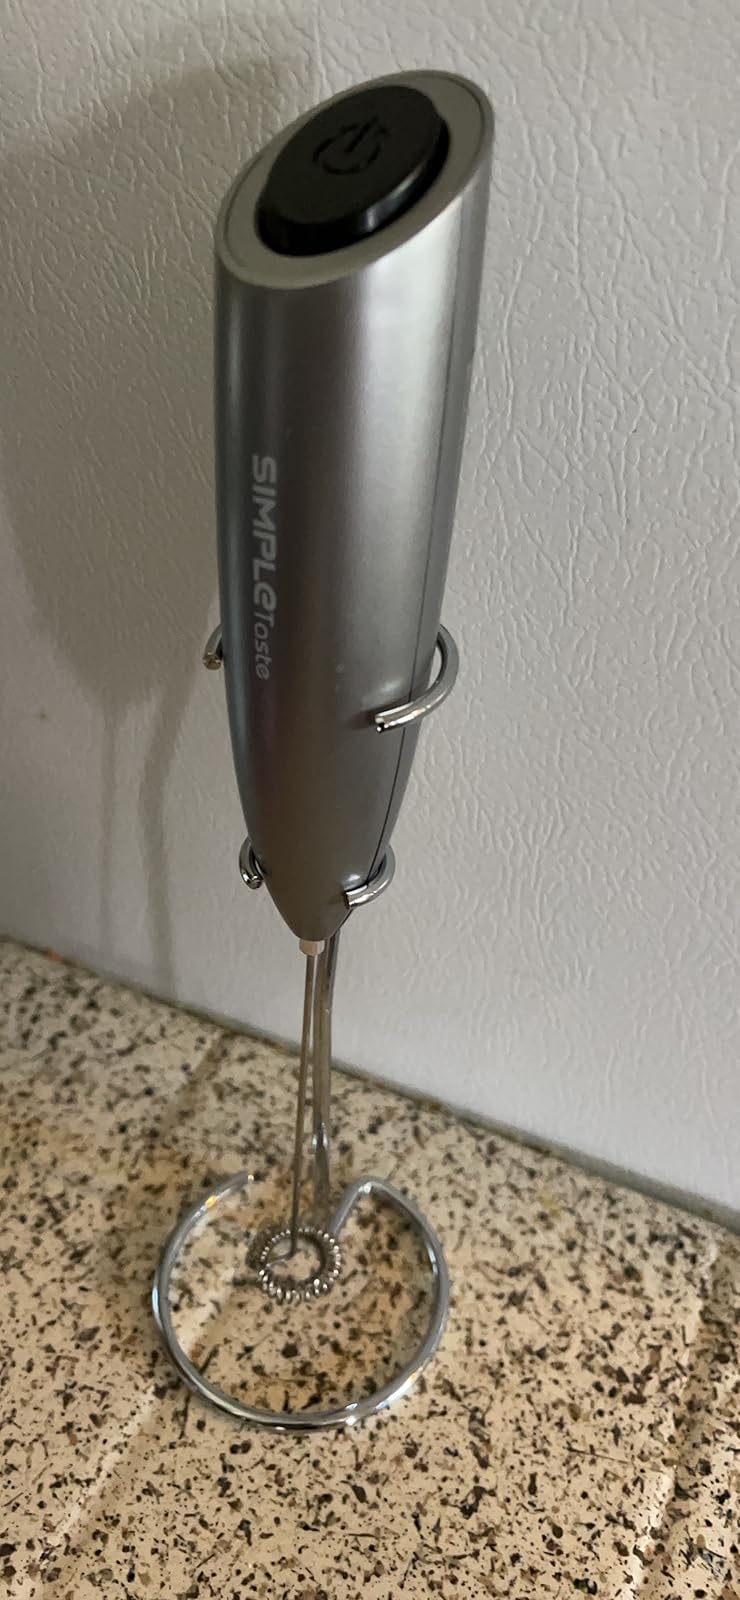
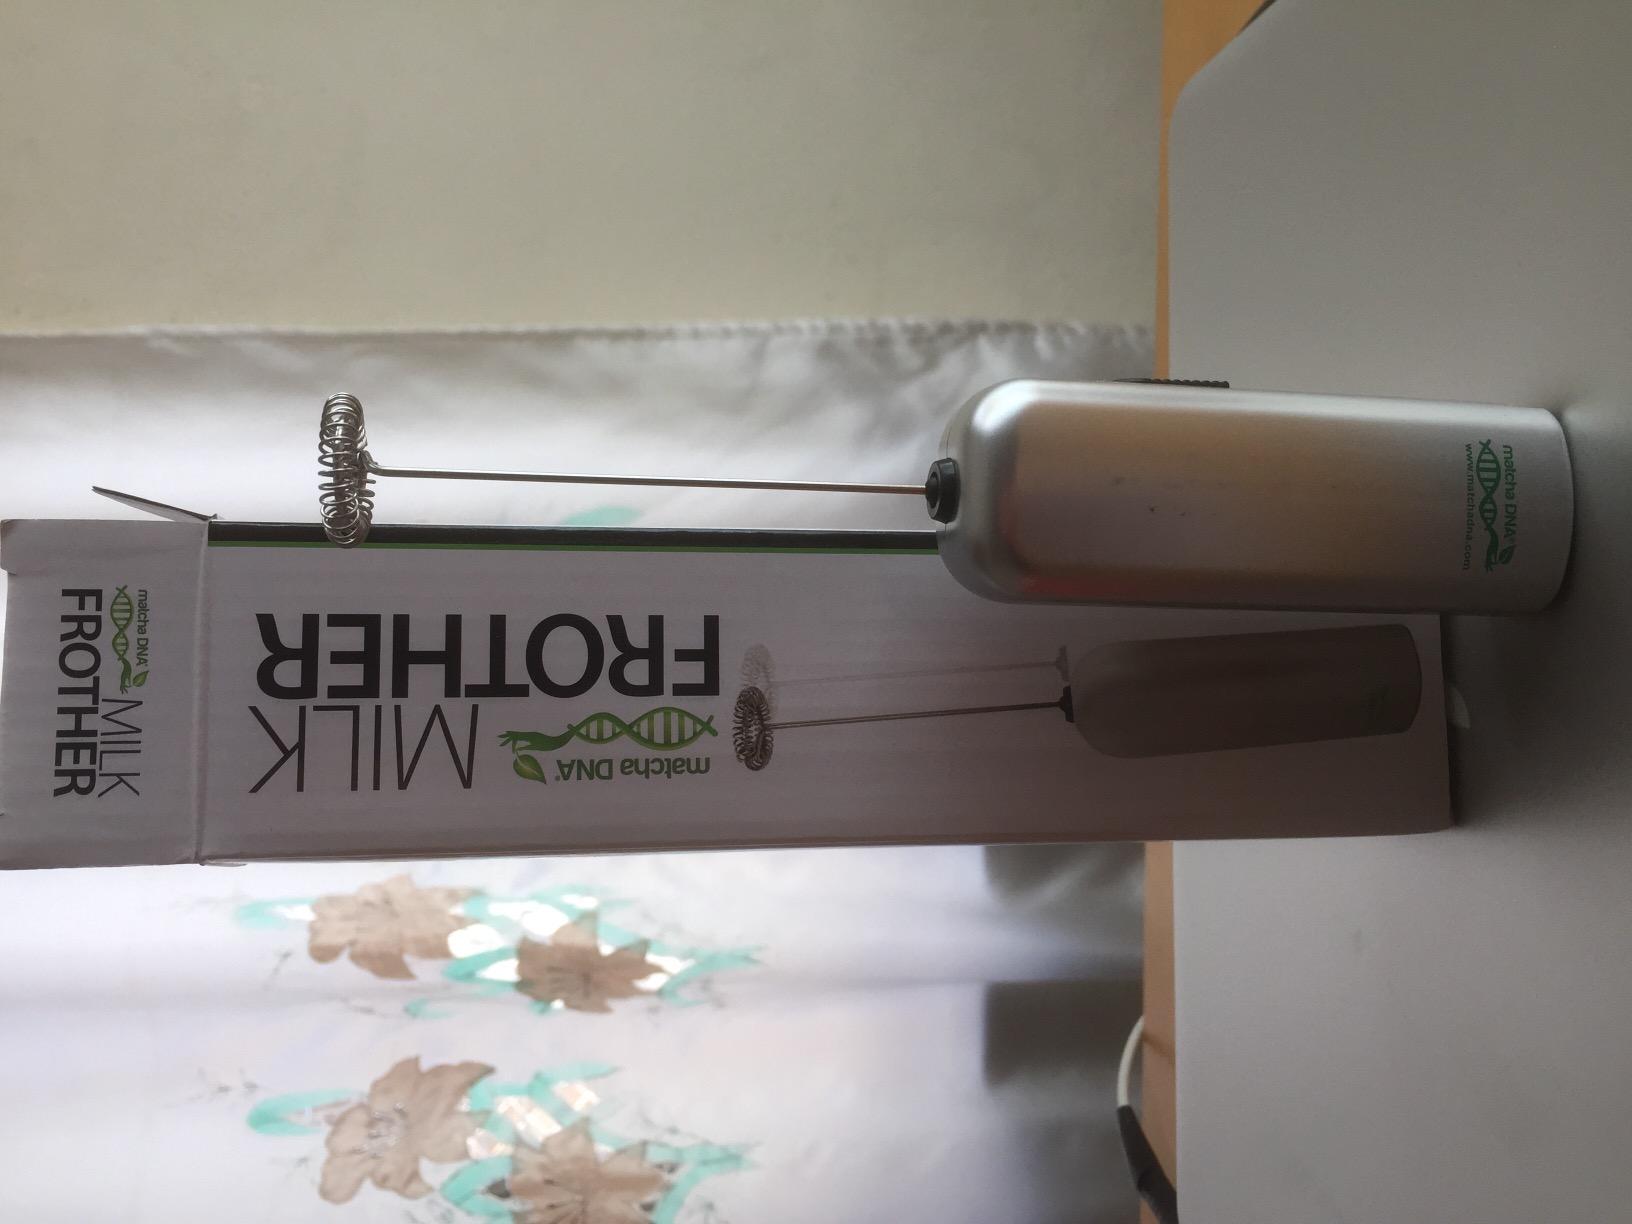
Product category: items_mixer
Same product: no